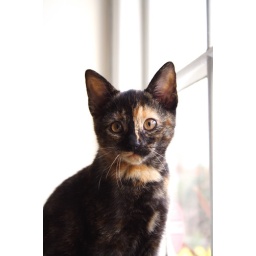
my cat pimping itself in the window , again!